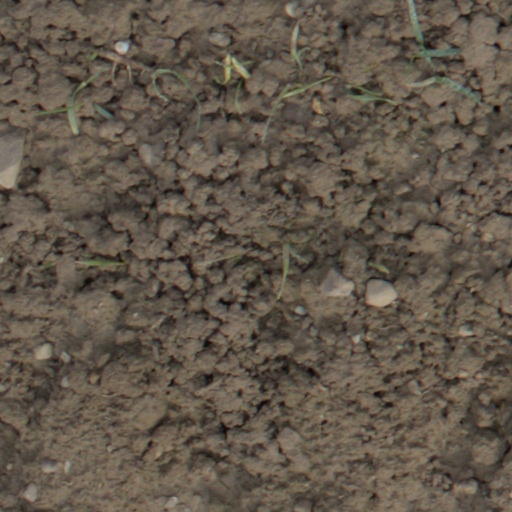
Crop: wheat